Robert Aske (merchant)

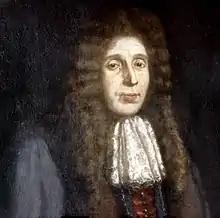
Alderman Robert Aske

Robert Aske (24 February 1619 – 27 January 1689) was a 17th-century English philanthropist, merchant and haberdasher, who served as an Alderman of London.